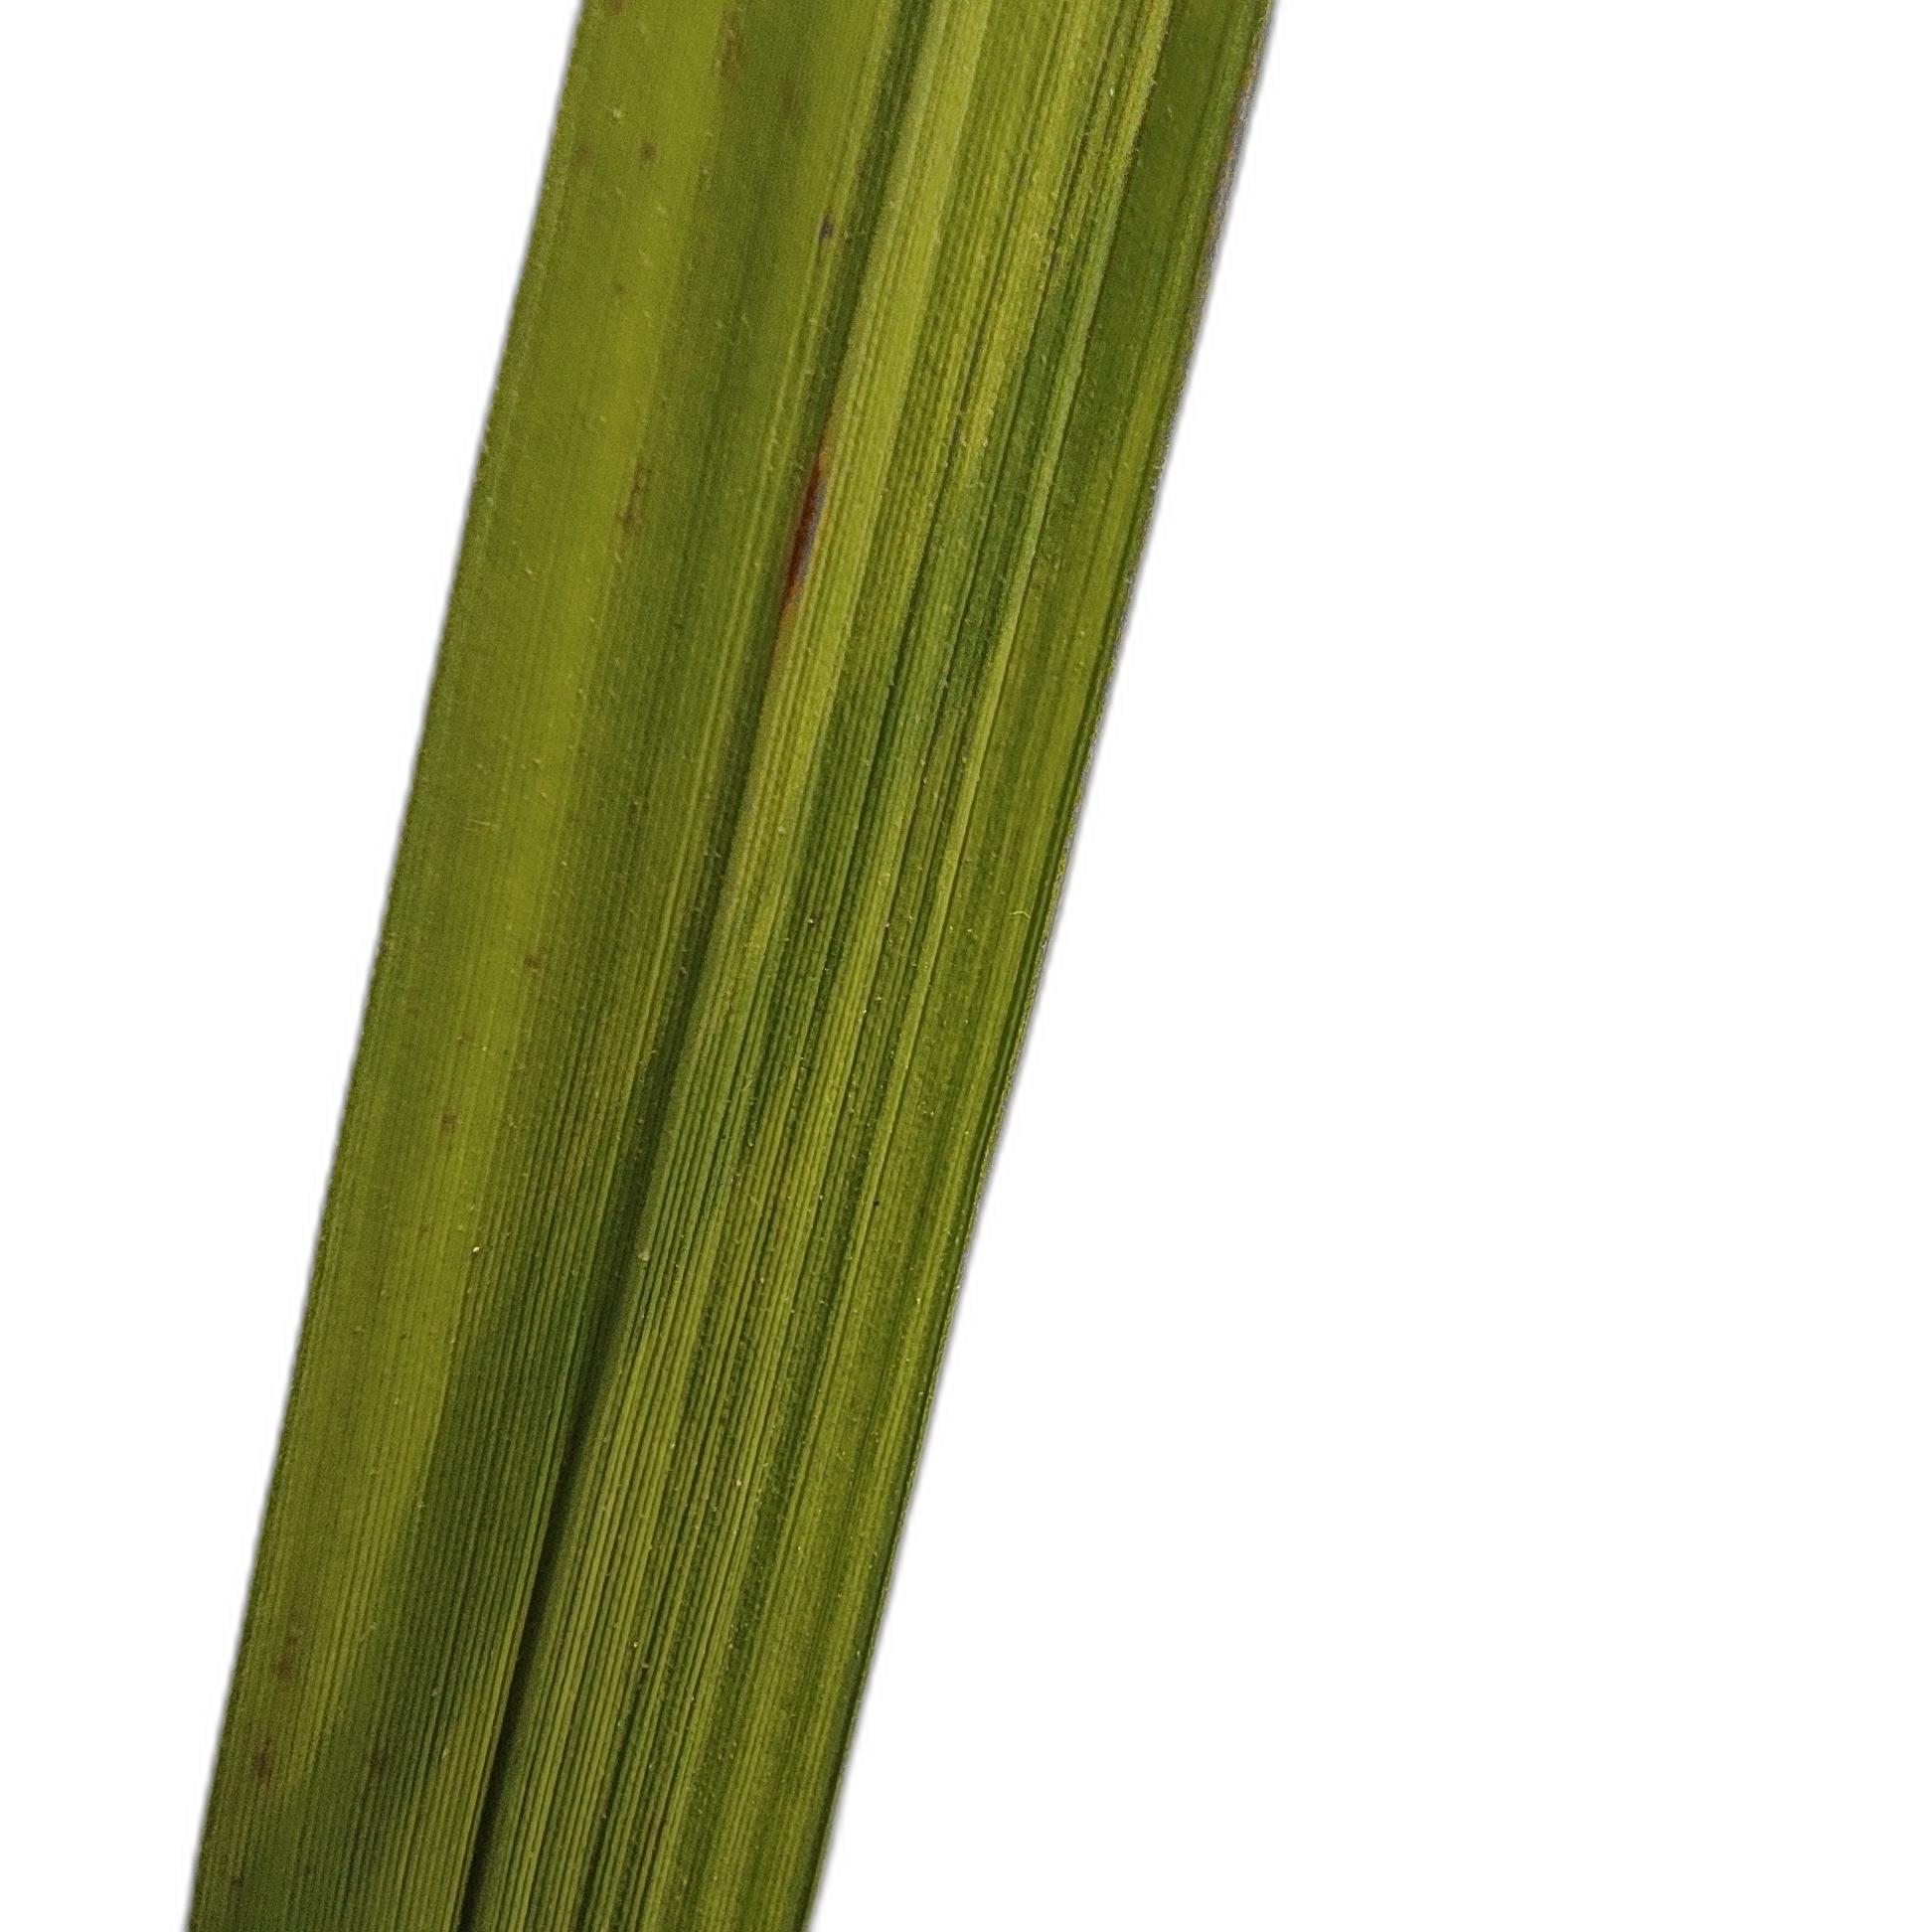
Label: Rice Blast